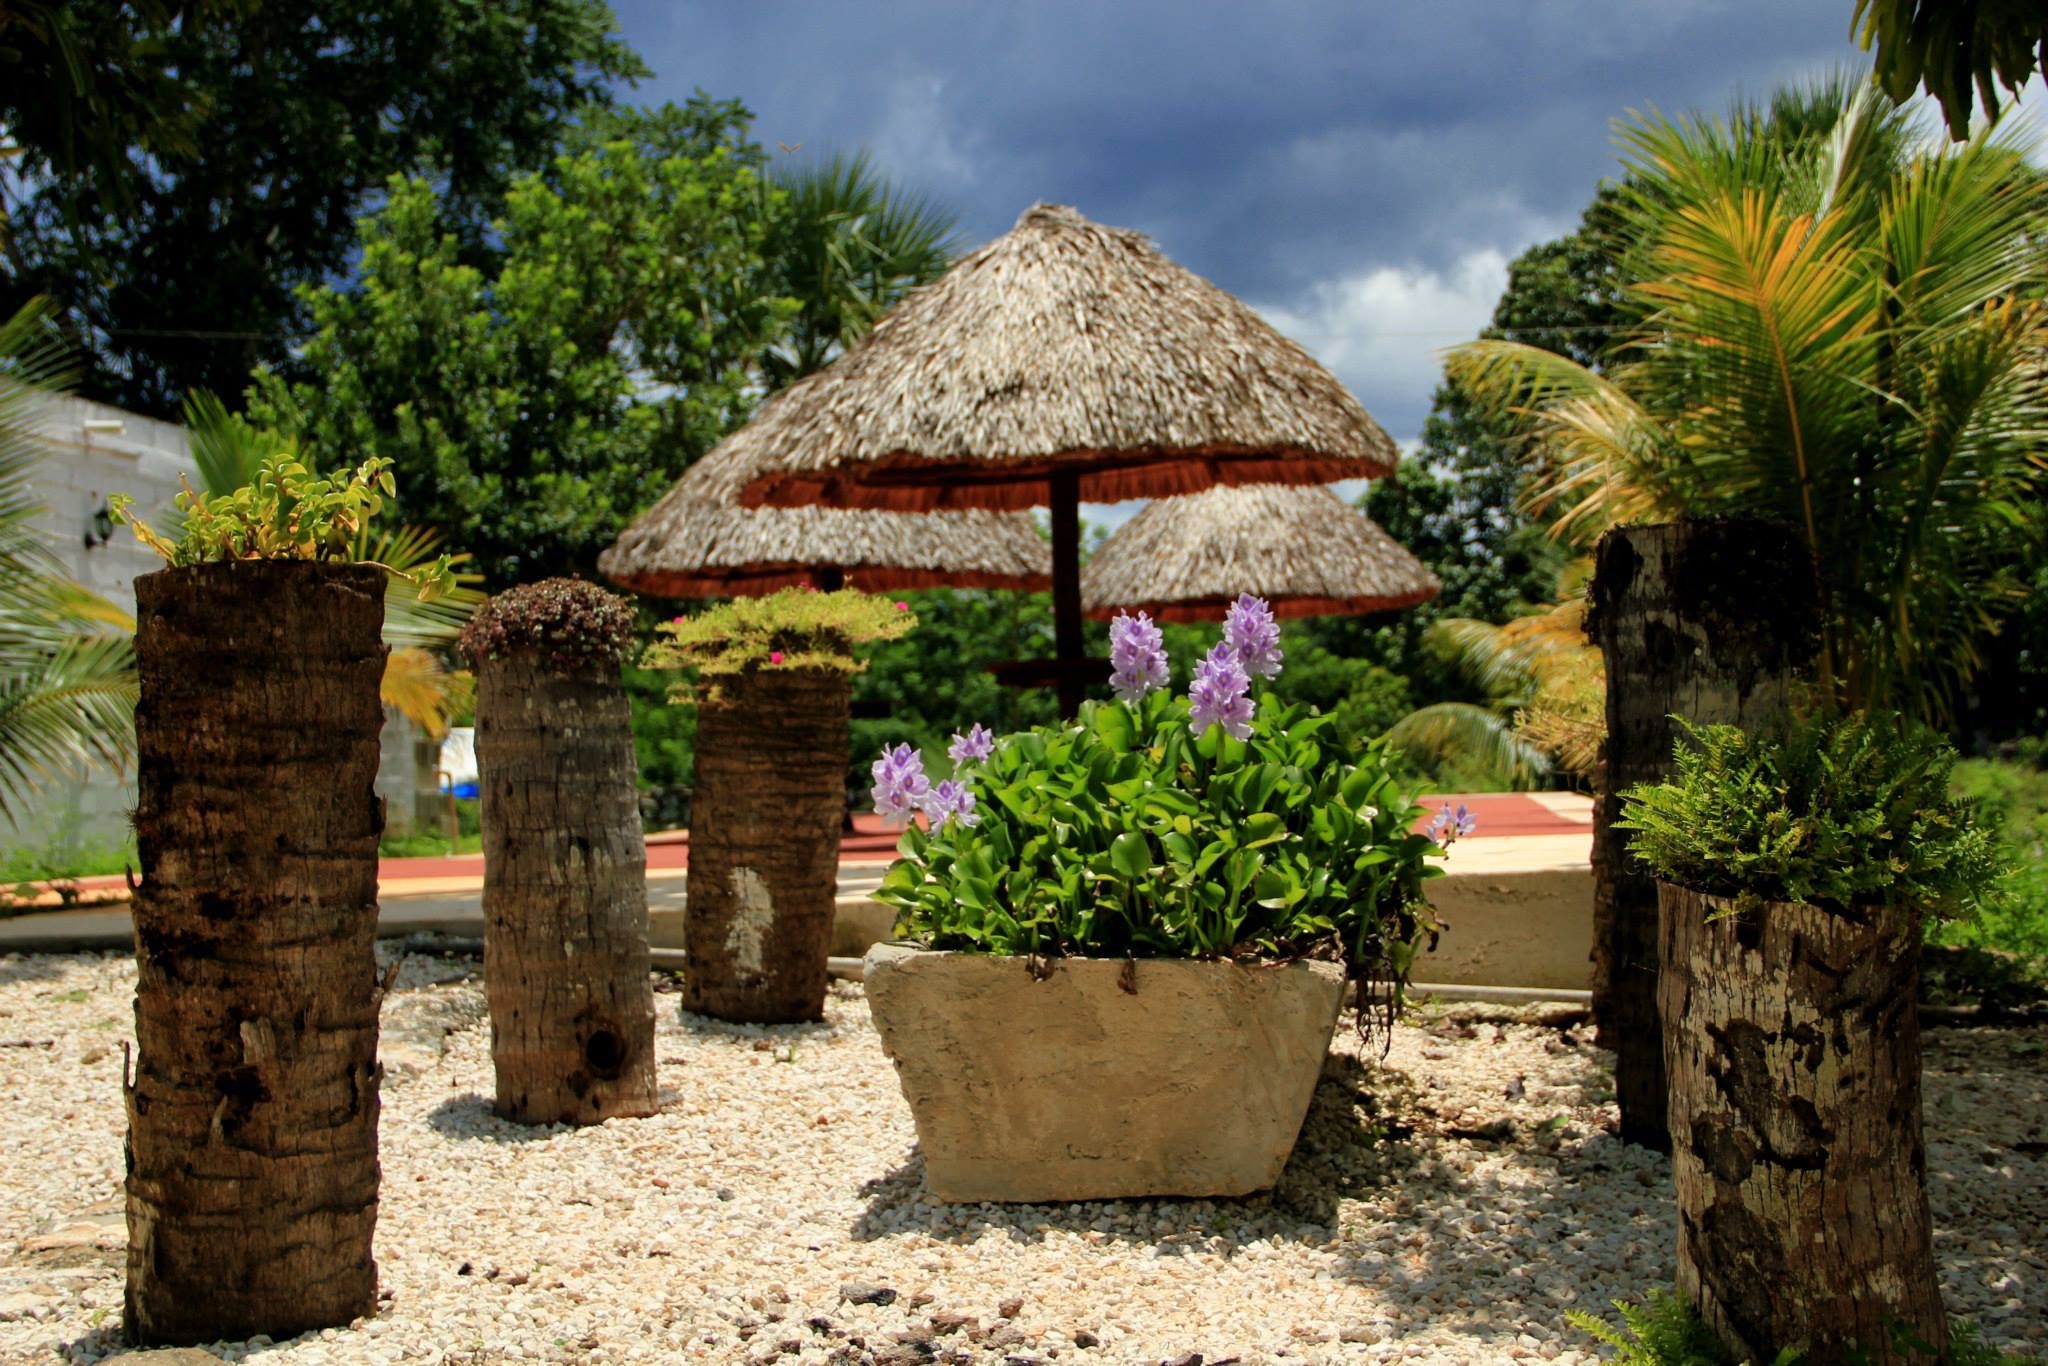
nature, flower, home, hut, village, cottage, garden, flowers, leaves, resort, camp, beauty, beautiful, estate, fresh nature